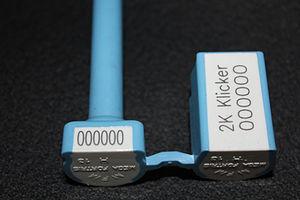
Les scellés de sécurité sont des mécanismes utilisés pour sceller par exemple les conteneurs de transport de manière à les rendre inviolables et offrir un certain niveau de sécurité. Ces scellés peuvent aider à détecter le vol ou une contamination, aussi bien accidentelle que délibérée, et servir ainsi de témoins d'intégrité. Les scellés de sécurité sont couramment utilisés pour sécuriser des remorques, des conteneurs de navires, des fûts, des trolleys aériens, des compteurs de services publics et des sacs de transports de fonds. Typiquement, ils sont considérés comme un moyen peu coûteux de fournir la preuve de sabotage et d'intrusion dans des espaces sensibles.